Pursuit to Haritan

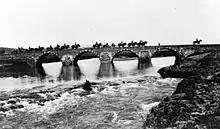
'B' Battery AIF Heavy Artillery Group crossing the Leontes River during their march to Aleppo from Tripoli in February 1919

The 4th and 5th Cavalry Divisions left Damascus together on 5 October without wheeled transport and guns which rejoined at Khan Maysalun from Damascus and above sea-level after passing through the city. The Sherwood Rangers regiment which had been on the lines of communication at Kuneitra rejoined the 14th Cavalry Brigade, 5th Cavalry Division. The 12th Light Armoured Motor Battery and the 7th Light Car Patrol also joined the divisions.